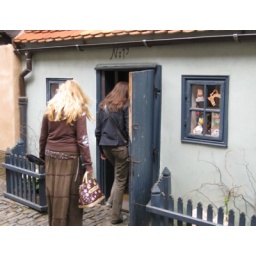
I couldn't get over the tiny doors and ceilings in here. I had to duck throughout.